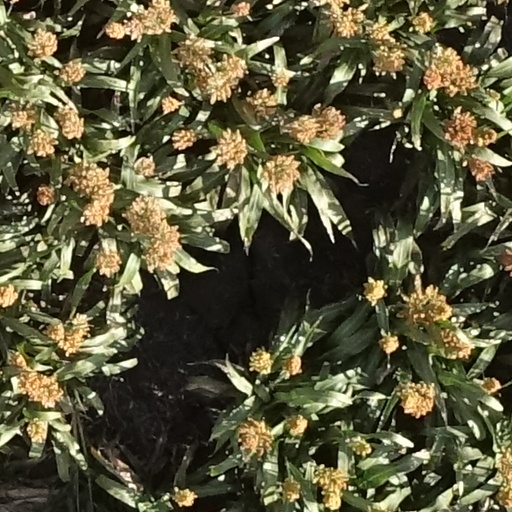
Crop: sorghum